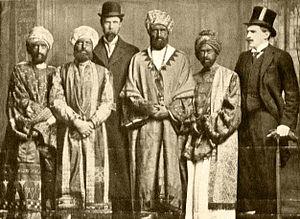
Horace de Vere Cole est un farceur excentrique et un poète irlandais. Son tour le plus connu reste le canular du Dreadnought datant du 7 février 1910.